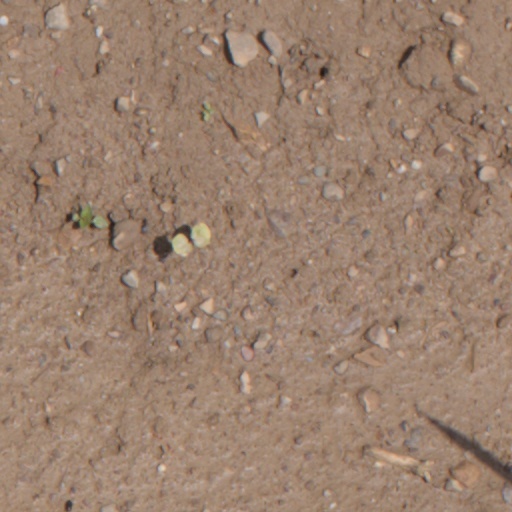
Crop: wheat